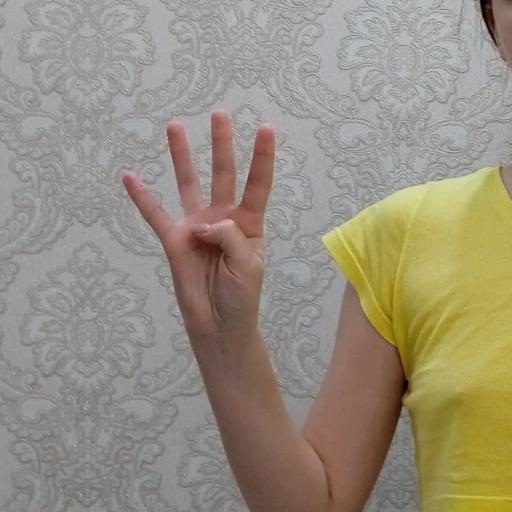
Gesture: four